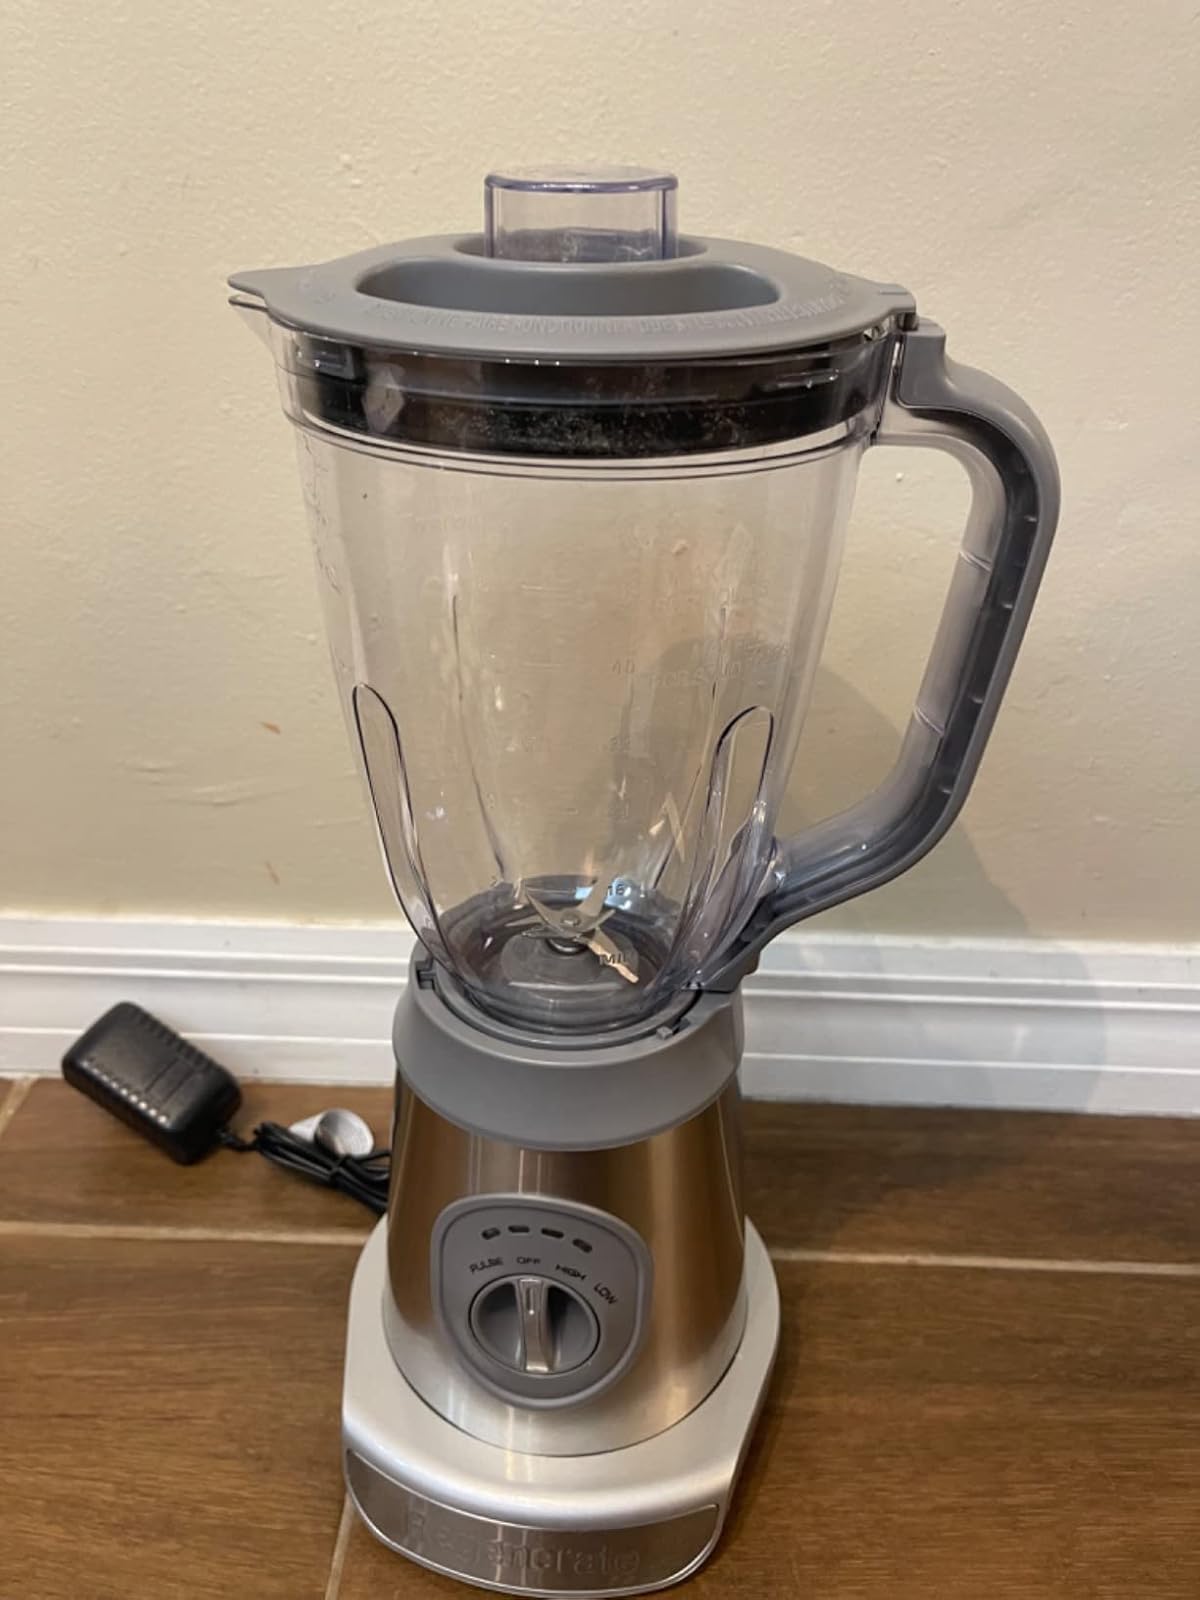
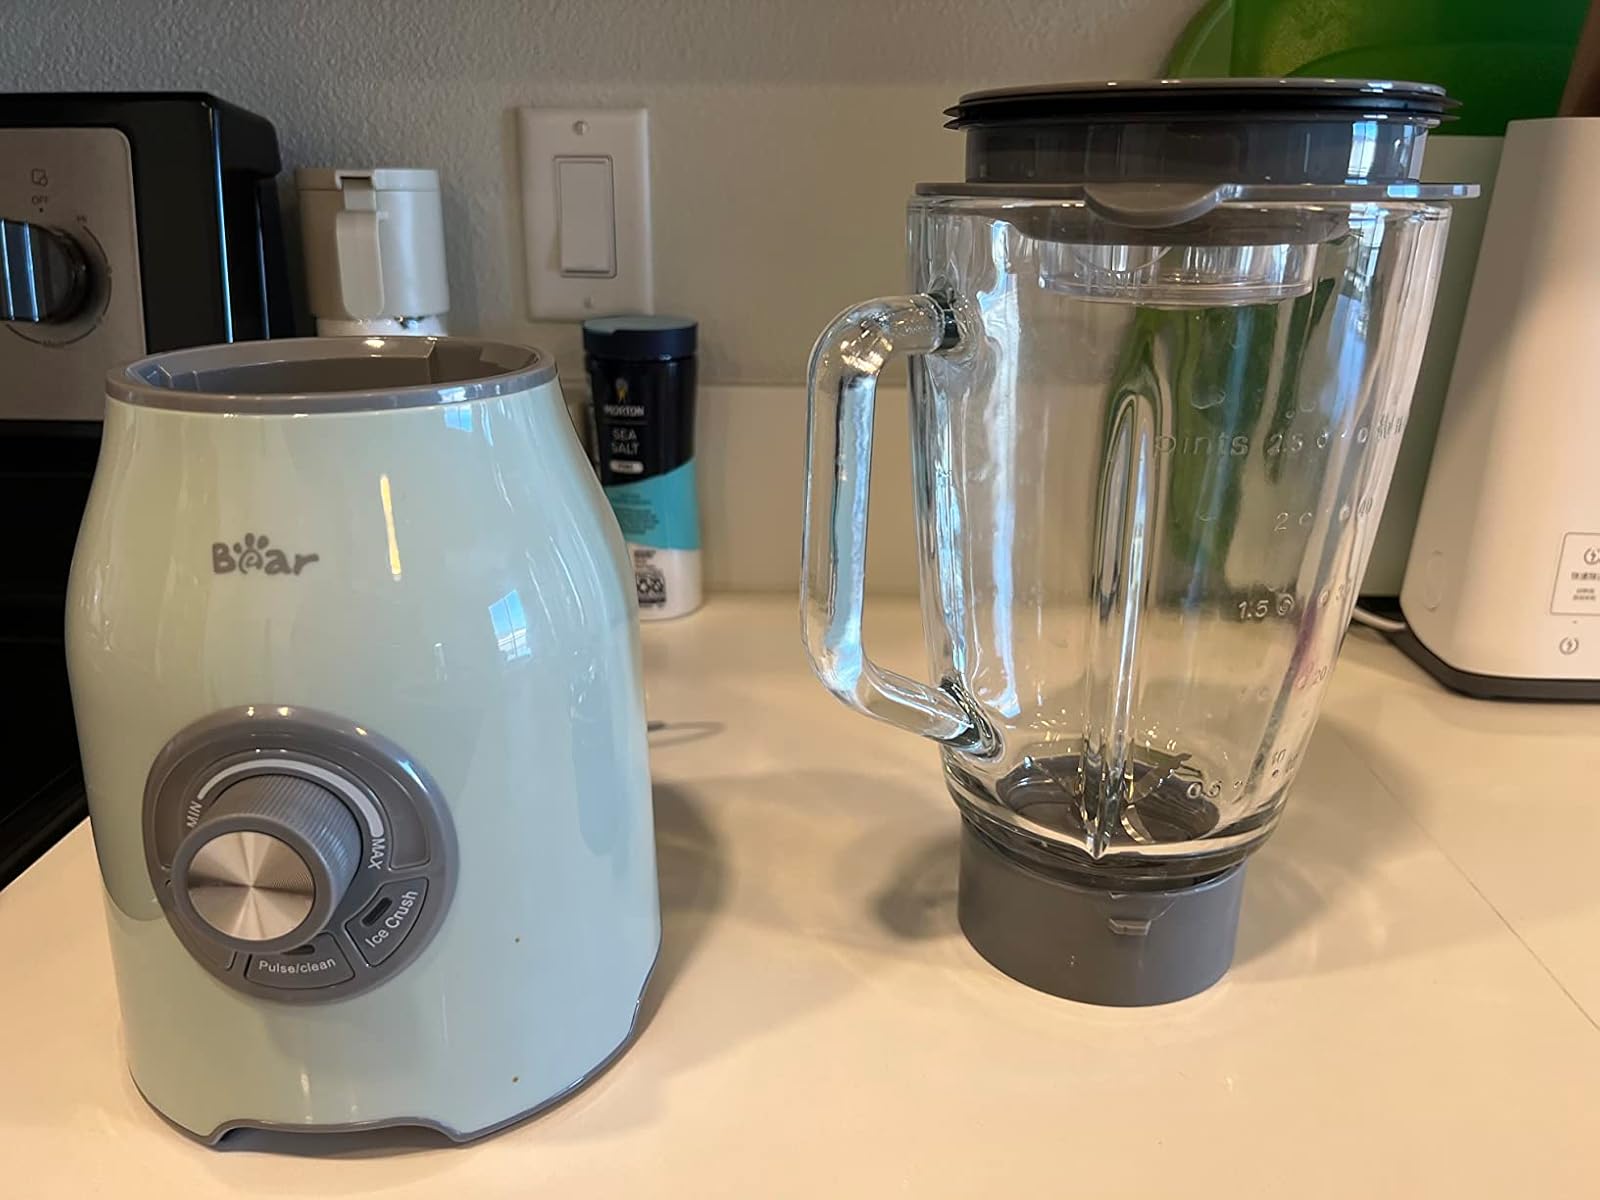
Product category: items_blender
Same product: no